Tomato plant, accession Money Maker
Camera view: horizontal (90 deg, fisheye); turntable rotation: 210 degrees
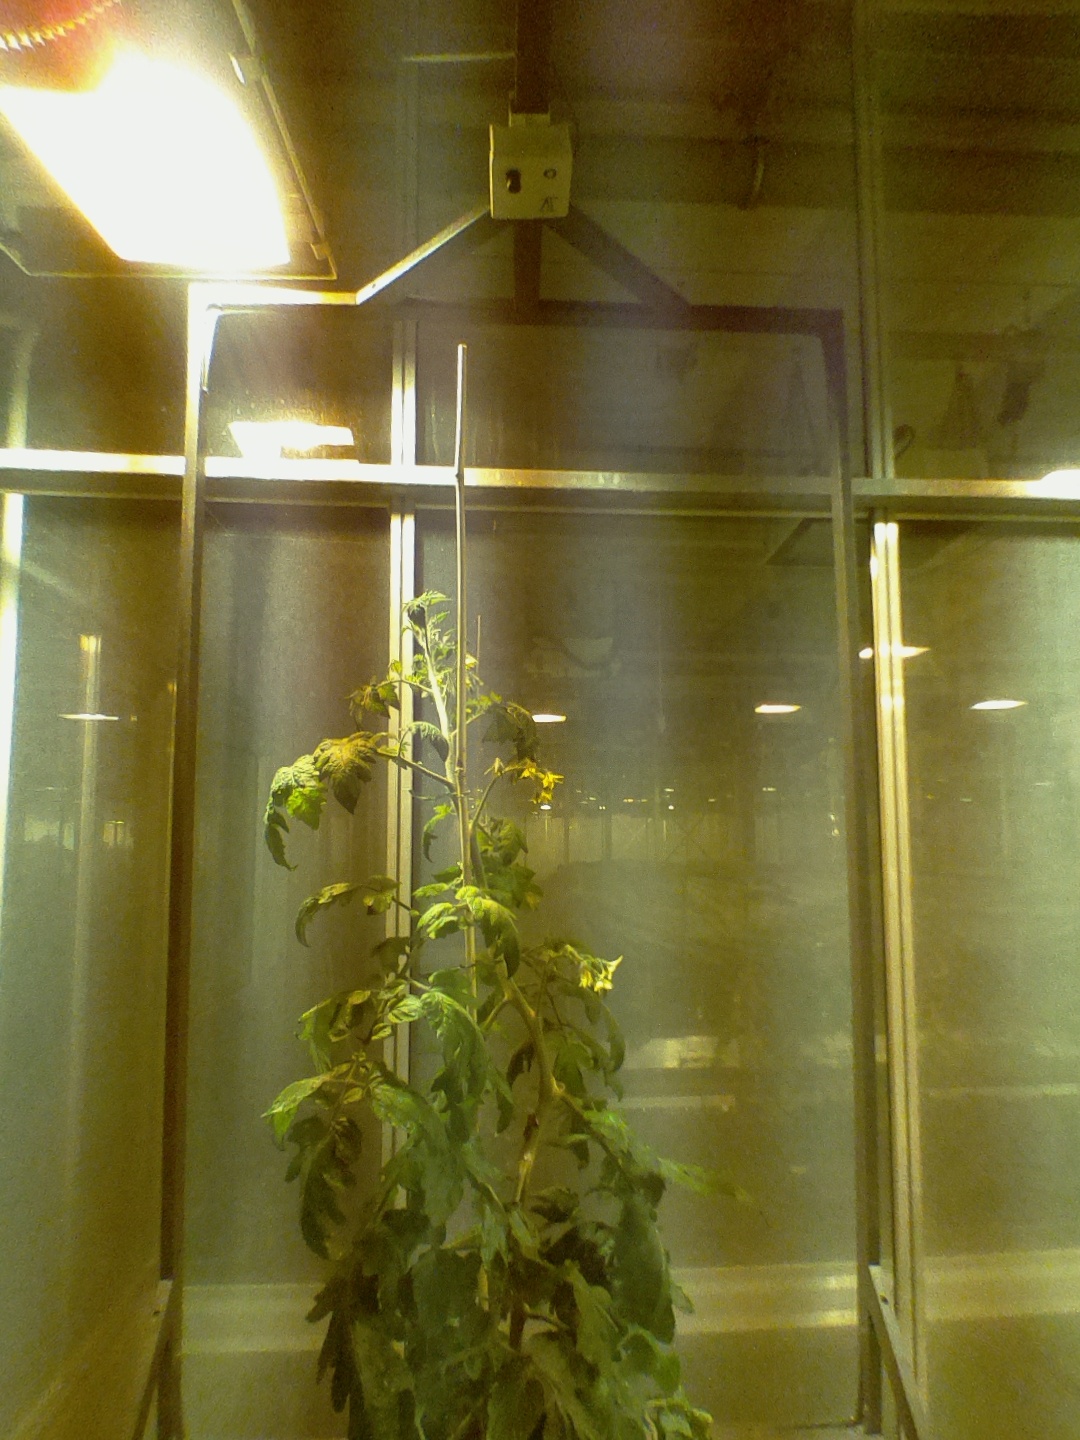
BBCH growth stage 68: Full flowering, 80%-90% of flowers open, more petals falling